Shannon Rovers Irish Pipe Band

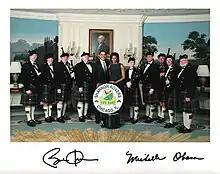
The Shannon Rovers with President Barack Obama and First Lady Michelle Obama.

On March 17, 2009, six bagpipers and three drummers from the Shannon Rovers were invited to play at the White House for a St. Patrick's Day celebration.